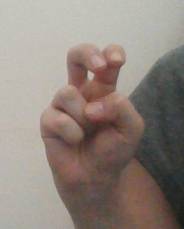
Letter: toot